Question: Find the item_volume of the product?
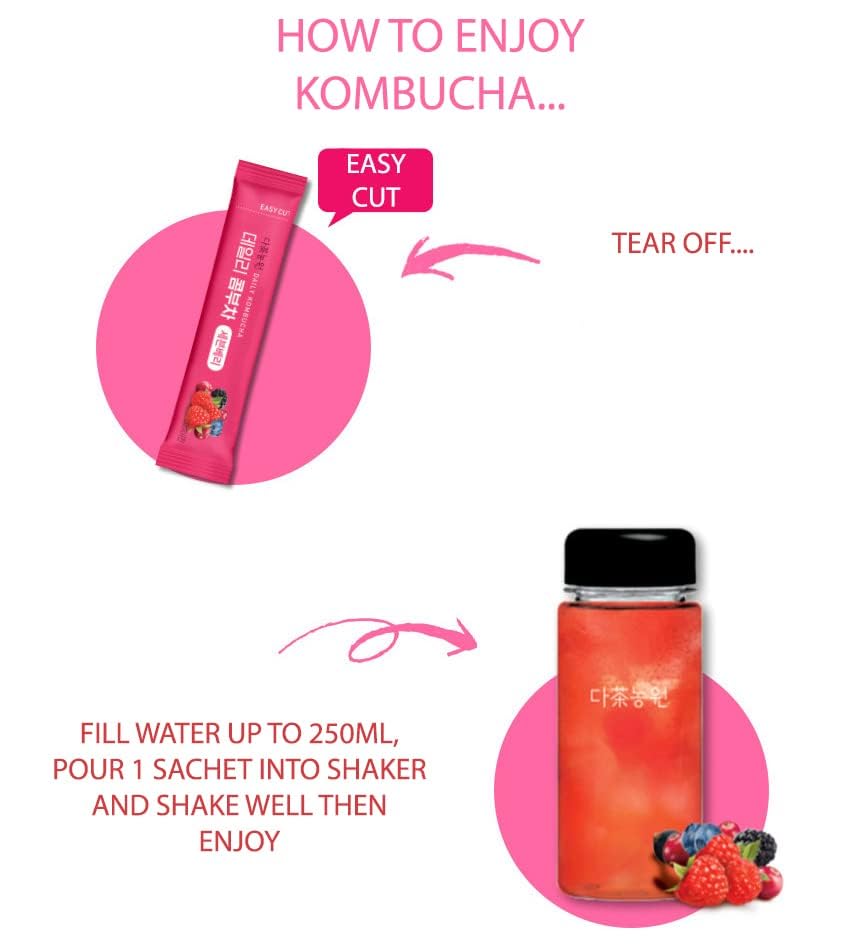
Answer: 250.0 millilitre